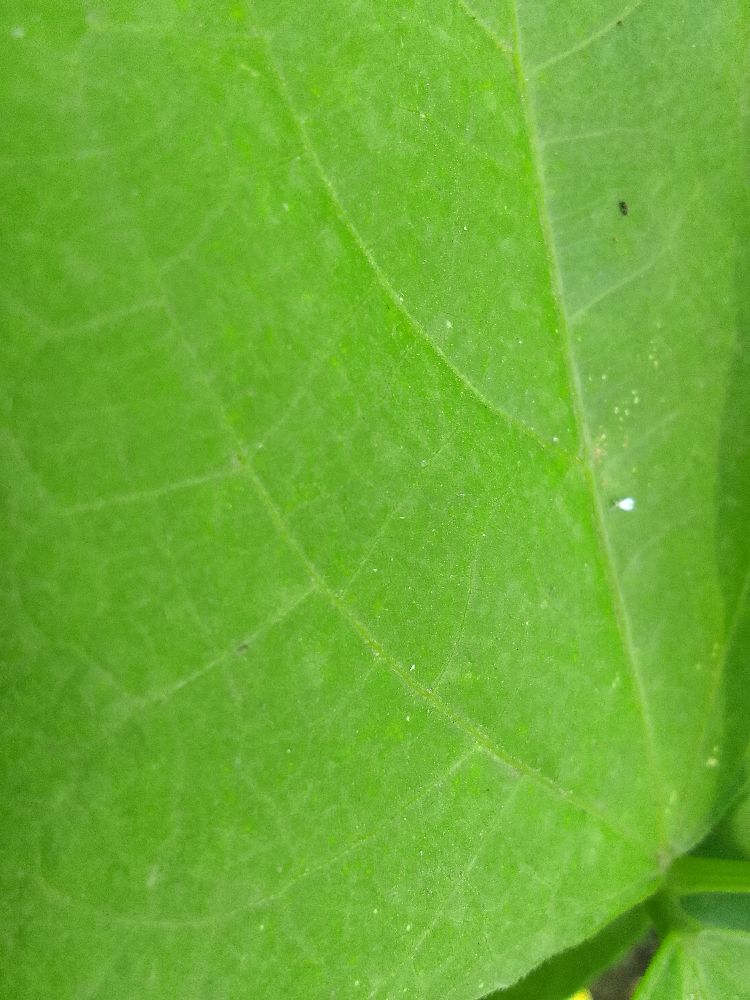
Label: healthy